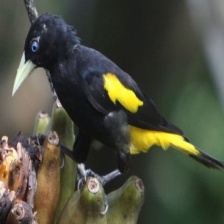
Species: YELLOW CACIQUE
Scientific name: CACICUS CELA